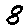
Label: 8